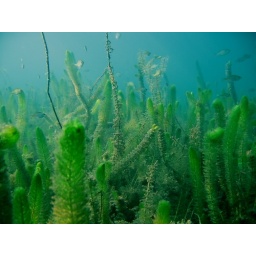
Several little fish swimming around this weed bed. Gull Lake (Prairieville), Michigan.